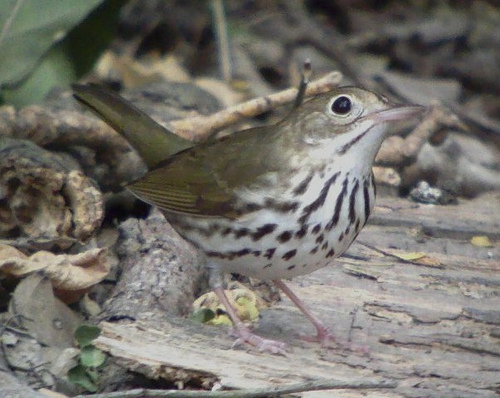
a tiny brown bird with a white and black striped stomach and big eyes.
a small sized bird that has dark brown bars on its chest and belly
this small bird contains a brown and white head, a white throat, brown and white striped belly and tarsus, and a dark green, brown and black back, wings and tail.
this bird has a speckled belly and breast with a short pointy bill.
this small bird has pink tarsus,large blue eyes and a white and black belly
this small greenish-gray bird has a light gray breast and belly with dark brown lines.
this bird has wings that are brown and has a spotted rotund bellya small bird with a white belly and black dots.
this bird is white and brown in color, and has a light colored beak.
this bird has wings that are grey and has a white belly
Species: Ovenbird